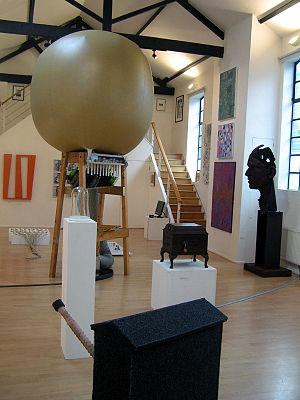
The London Group est une société artistique fondée à Londres en 1913, indépendamment de la Royal Academy of Arts. Regroupant au départ trente-deux artistes britanniques, elle est principalement le résultat d'une fusion avec le Camden Town Group. Elle organise des expositions et est encore active aujourd'hui.